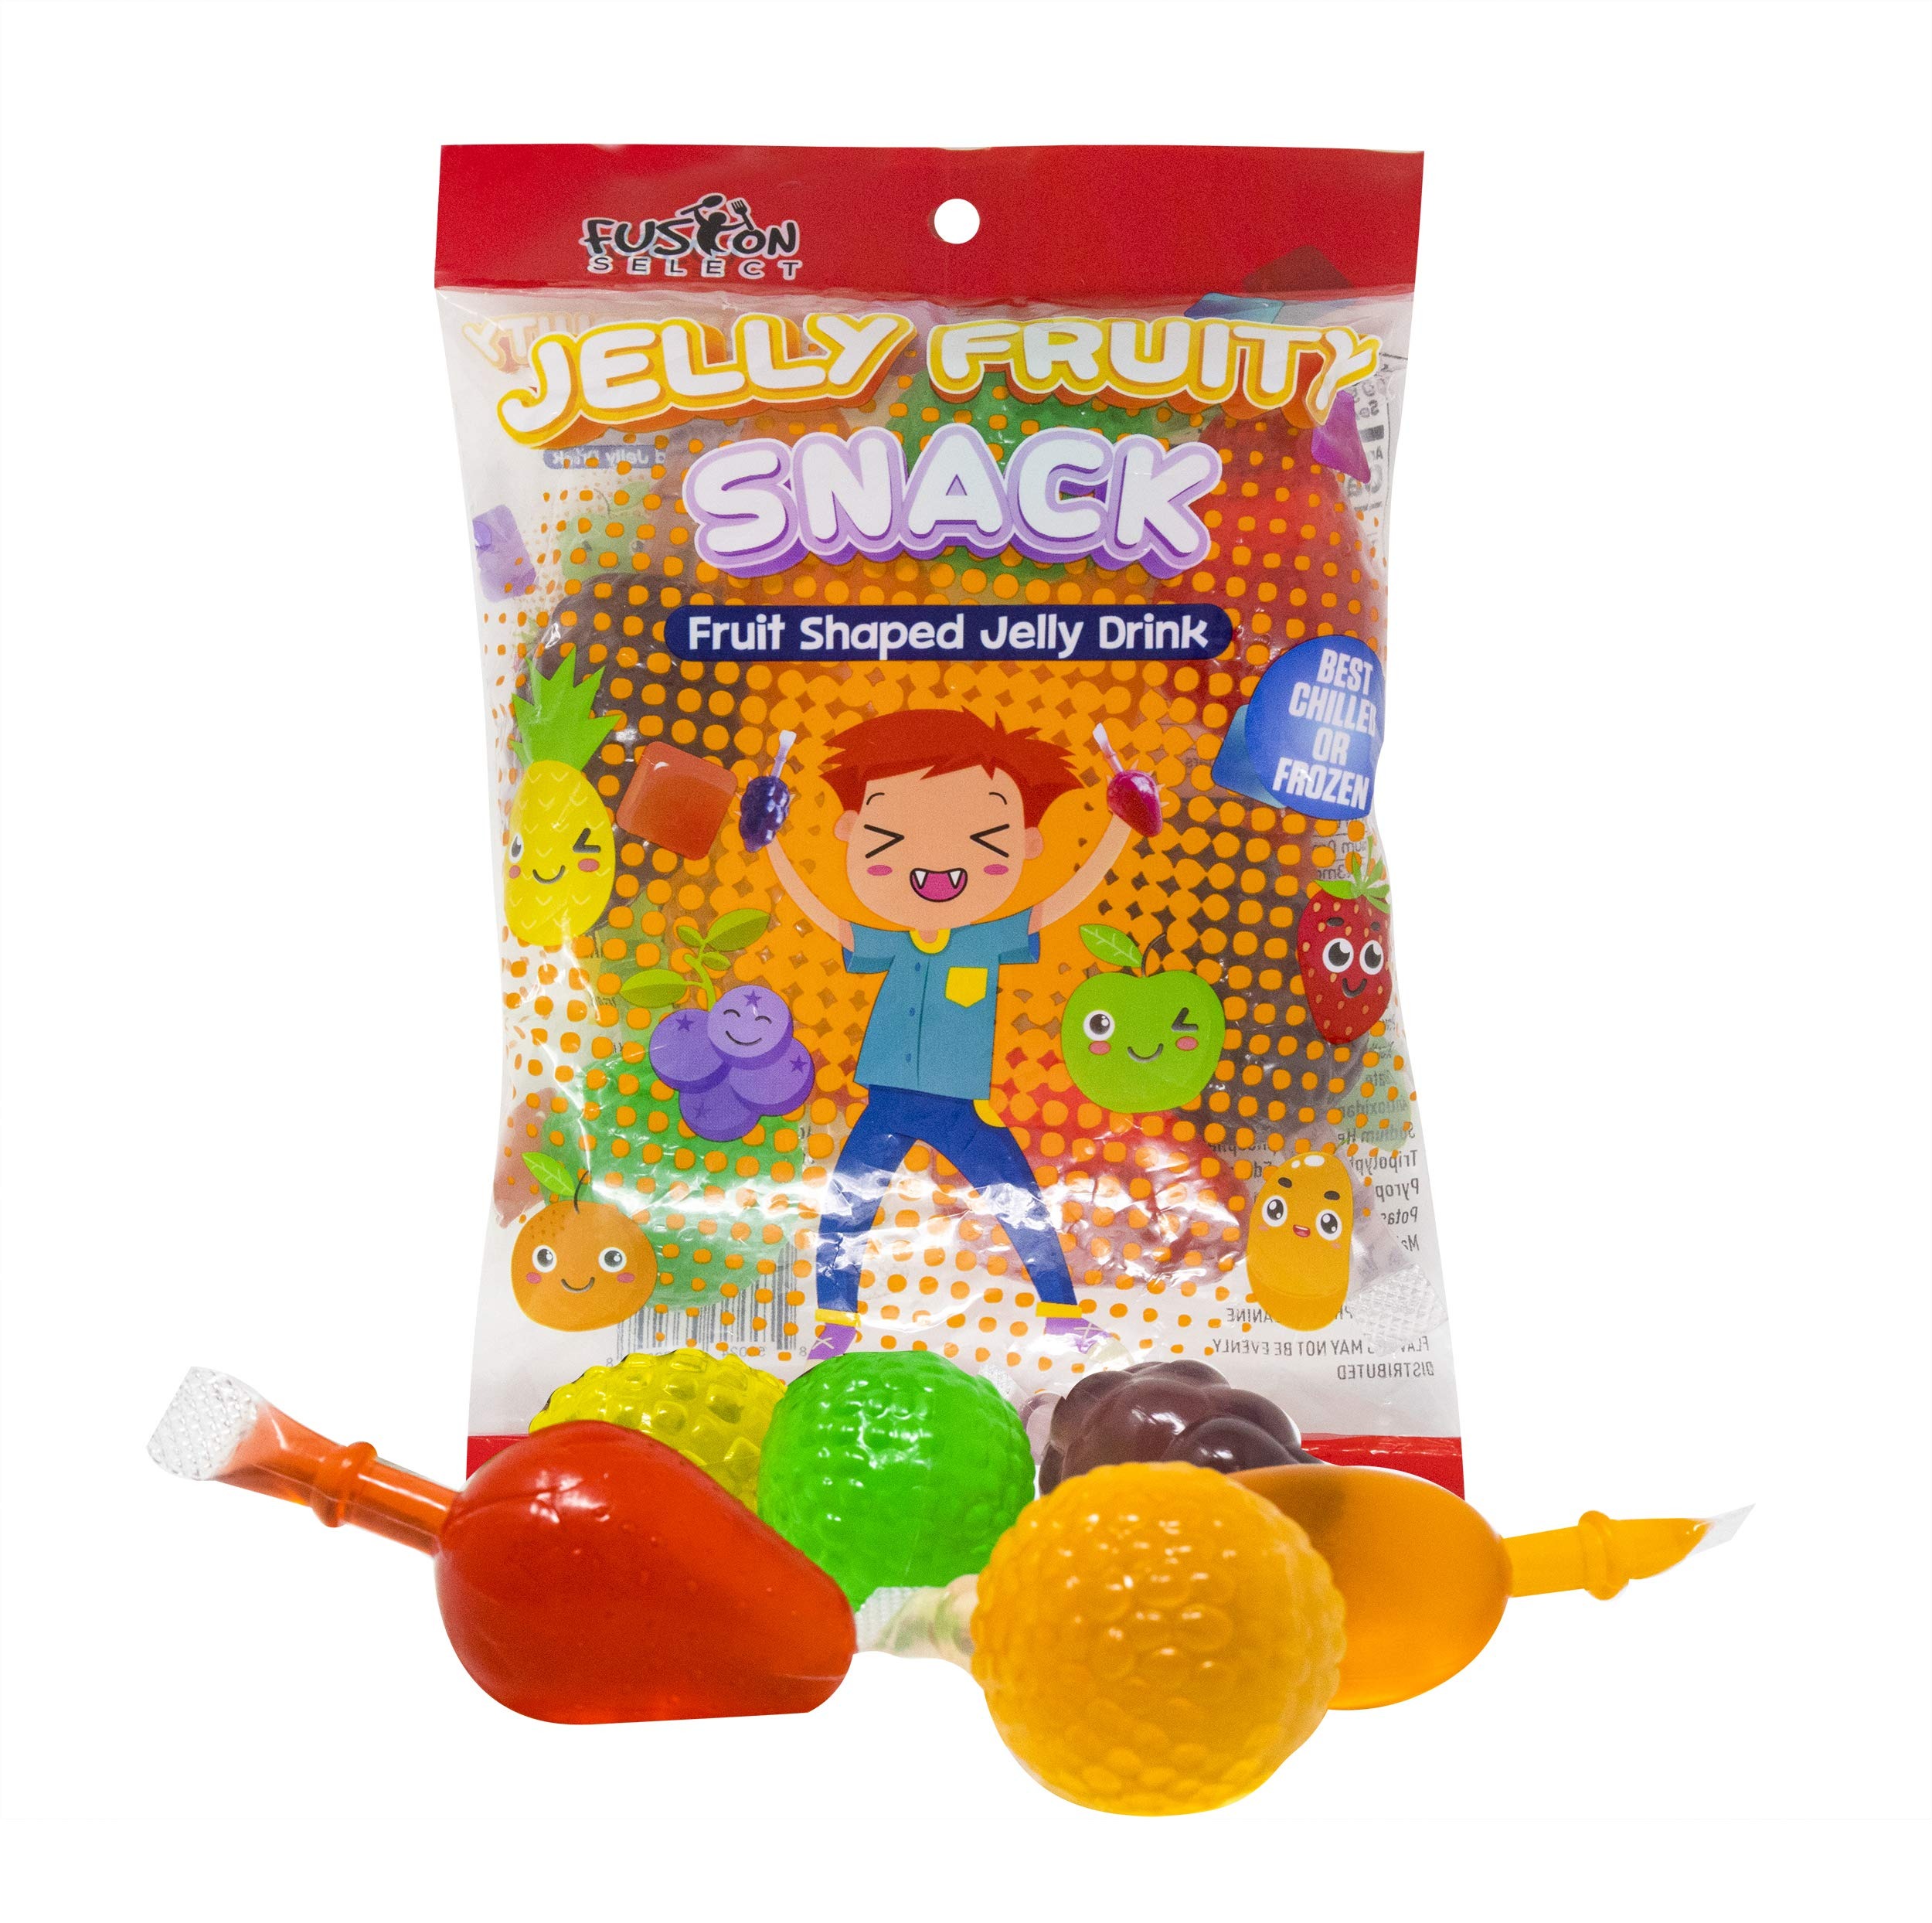
Item Name: Fusion Select Jelly Fruit Snack Jelly Fruits Hit or Miss Challenge - Fruit-Shaped Jelly- Assorted Flavors, Strawberry, Orange, Apple, Pineapple, Grape, Mango (1 Bag)
Bullet Point 1: ✅ ENJOY TASTY & JUICY TREATS - Each pack of our sweet jelly fruits snack comes with 6 assorted flavors. Enjoy the taste of strawberries, oranges, apples, pineapples, grapes, mangoes anytime you want.
Bullet Point 2: ✅ SERVE IT CHILLED OR FROZEN - Our delicious fruit snacks can be enjoyed in two ways. Place it in the fridge for a refreshing jelly drink or put it in the freezer for a delicious chewy snack.
Bullet Point 3: ✅ FUN PARTY SUPPLY - Serve these fruit jellies during your next event for kids and adults to snack on. You can also use it for your goodie bags along with other candies to give to your guests.
Bullet Point 4: ✅ JOIN THE FAMOUS CANDY CHALLENGE - Want to try the popular "Hit or Miss'' game? Use these fruit jelly candies to take part in the challenge and see if you can pop these snacks right!
Bullet Point 5: ✅ DELICIOUS GIFT FOR SWEETS LOVERS - Know someone who loves candies? Give them a pack of our delicious jelly fruit candies and satisfy their sweet tooth. Just choose from our 297g, 825g, and 1320g packs!
Value: 10.47
Unit: Ounce

Price: 6.99